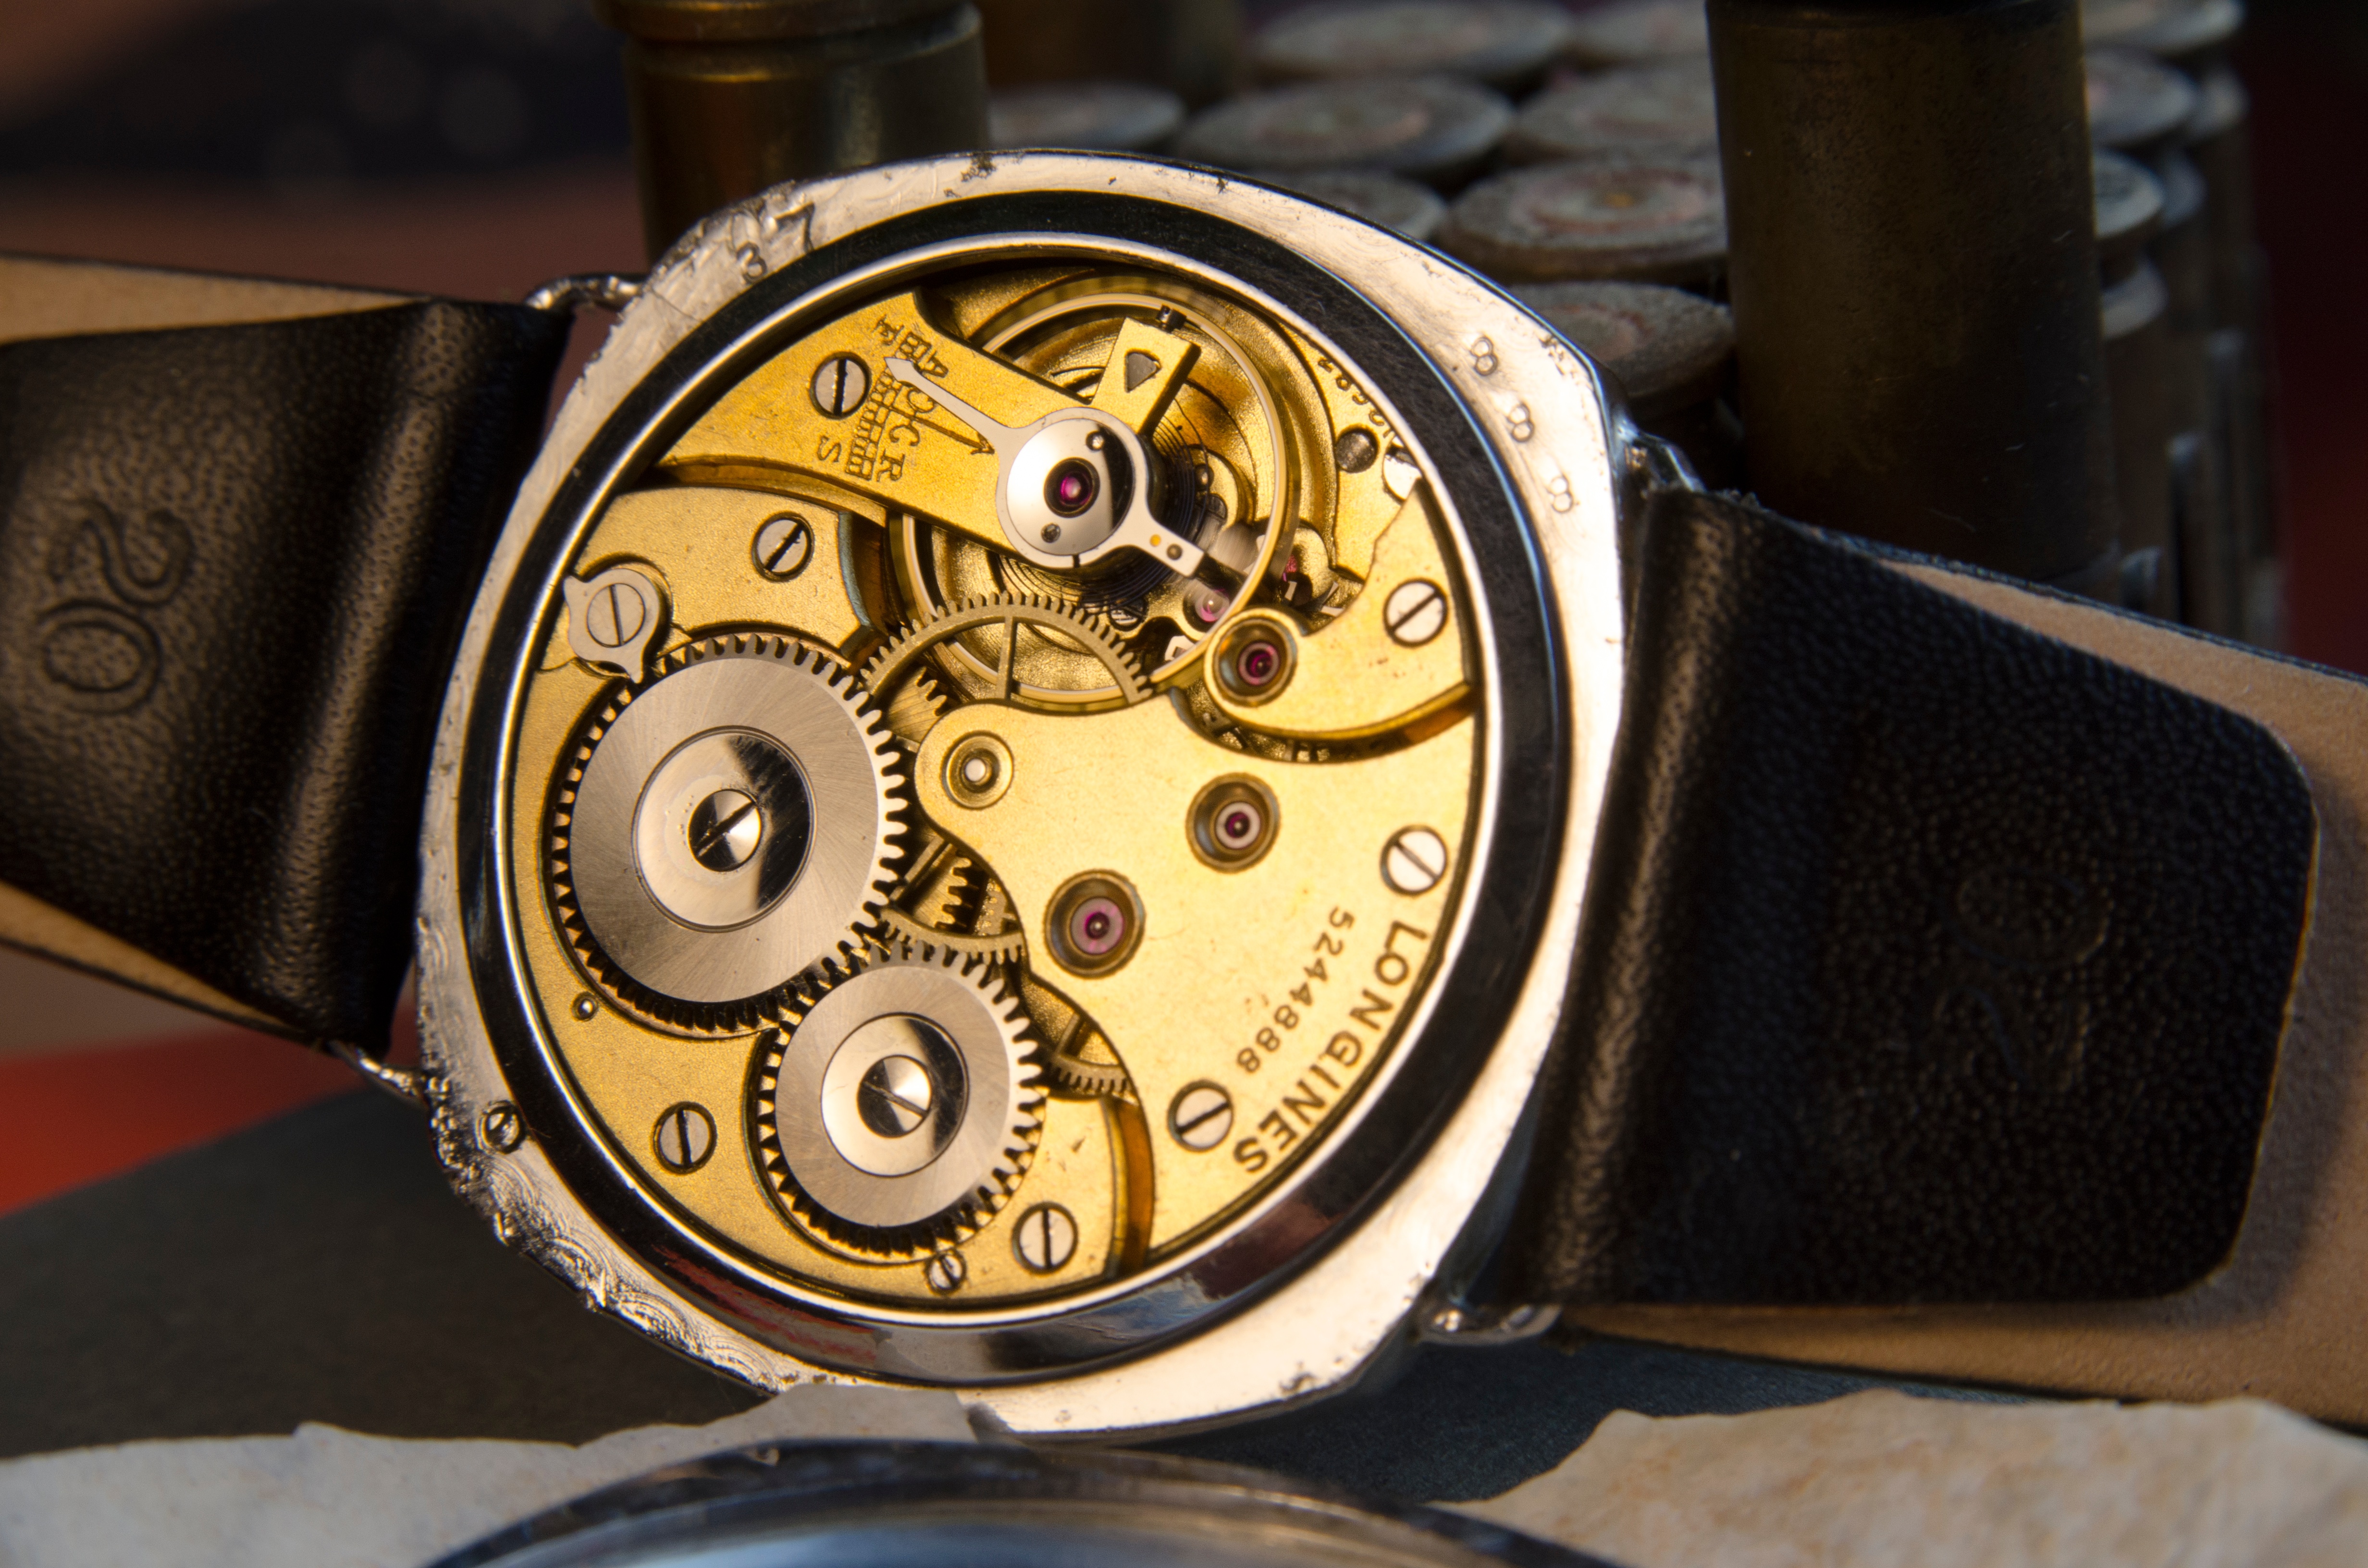
watch, hand, product, strap